Itzhak Brook

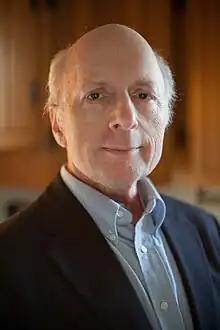
Itzhak Brook MD

Itzhak Brook was born in Afula in present-day Israel during the British Mandate era and raised in Haifa. His parents, Bernard (Baruch) and Chaya Brook, were immigrants from Austria and Poland respectively. His mother was a seamstress and his father was a welder and professional soccer player for Hapoel Haifa F.C. He had a younger sister, Zipi, who he cared for after his parents' deaths.